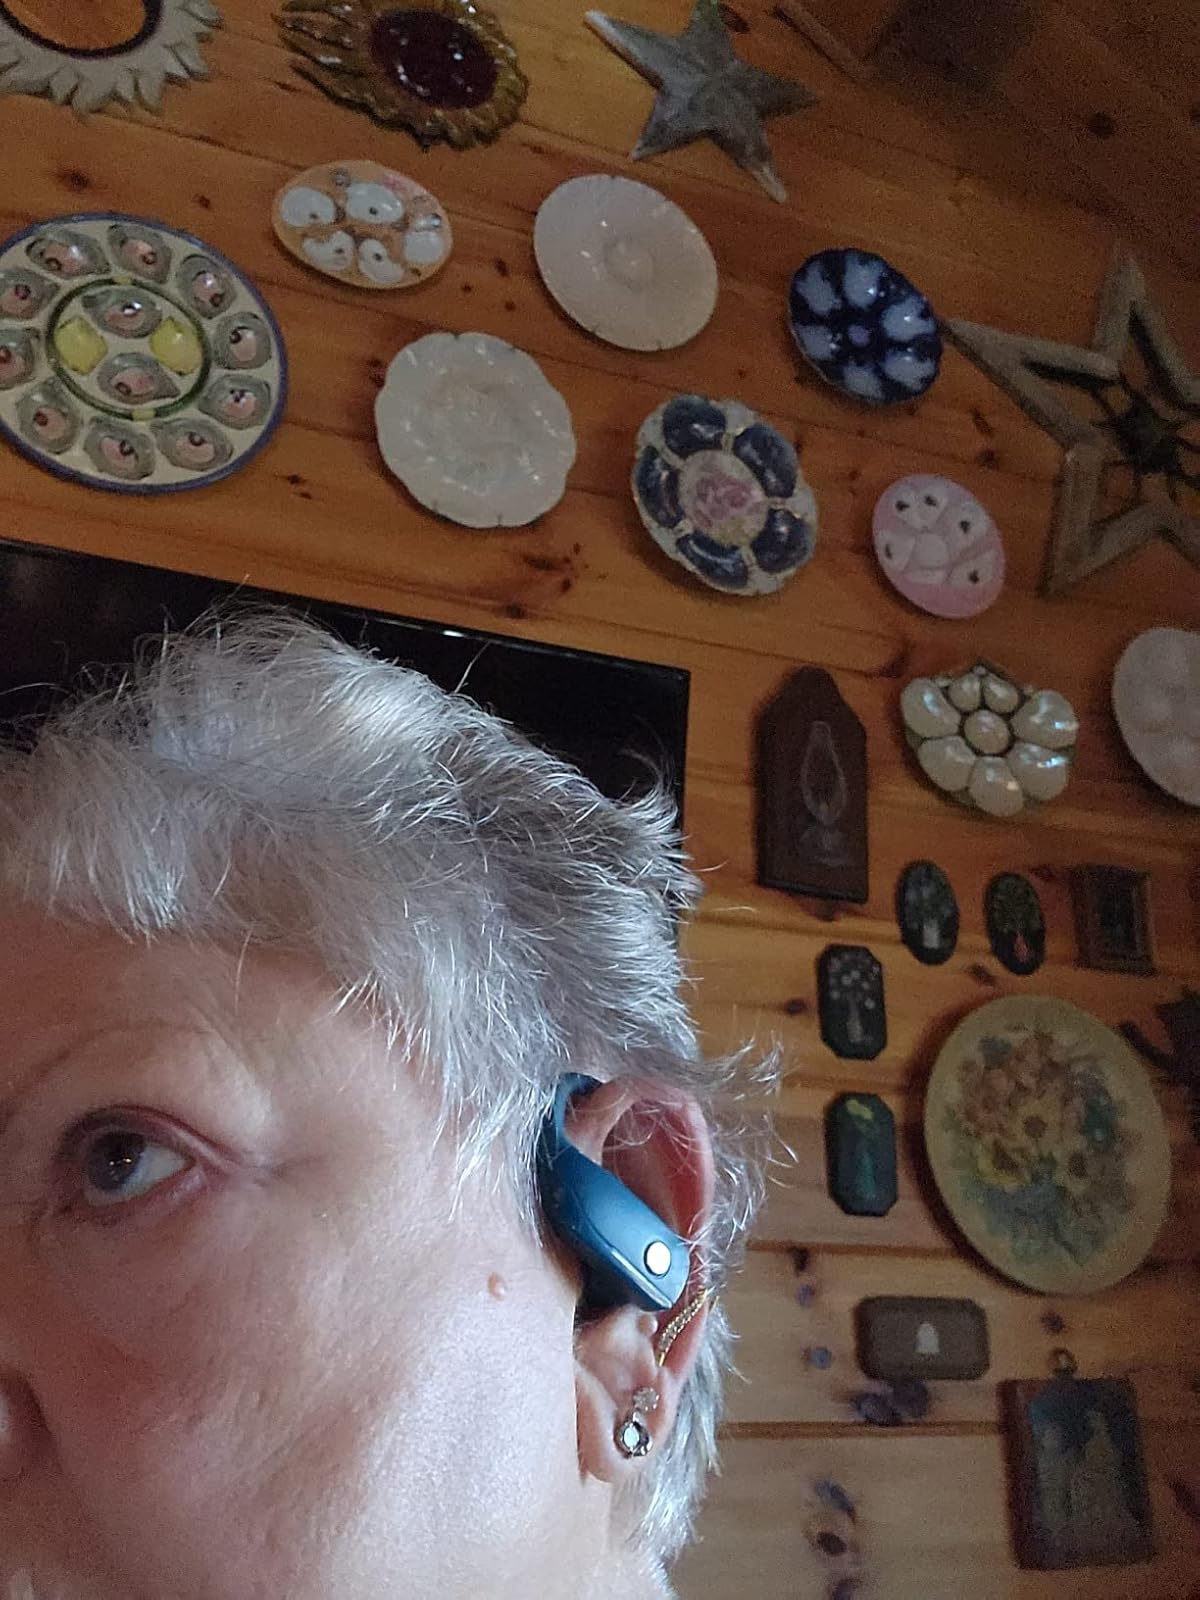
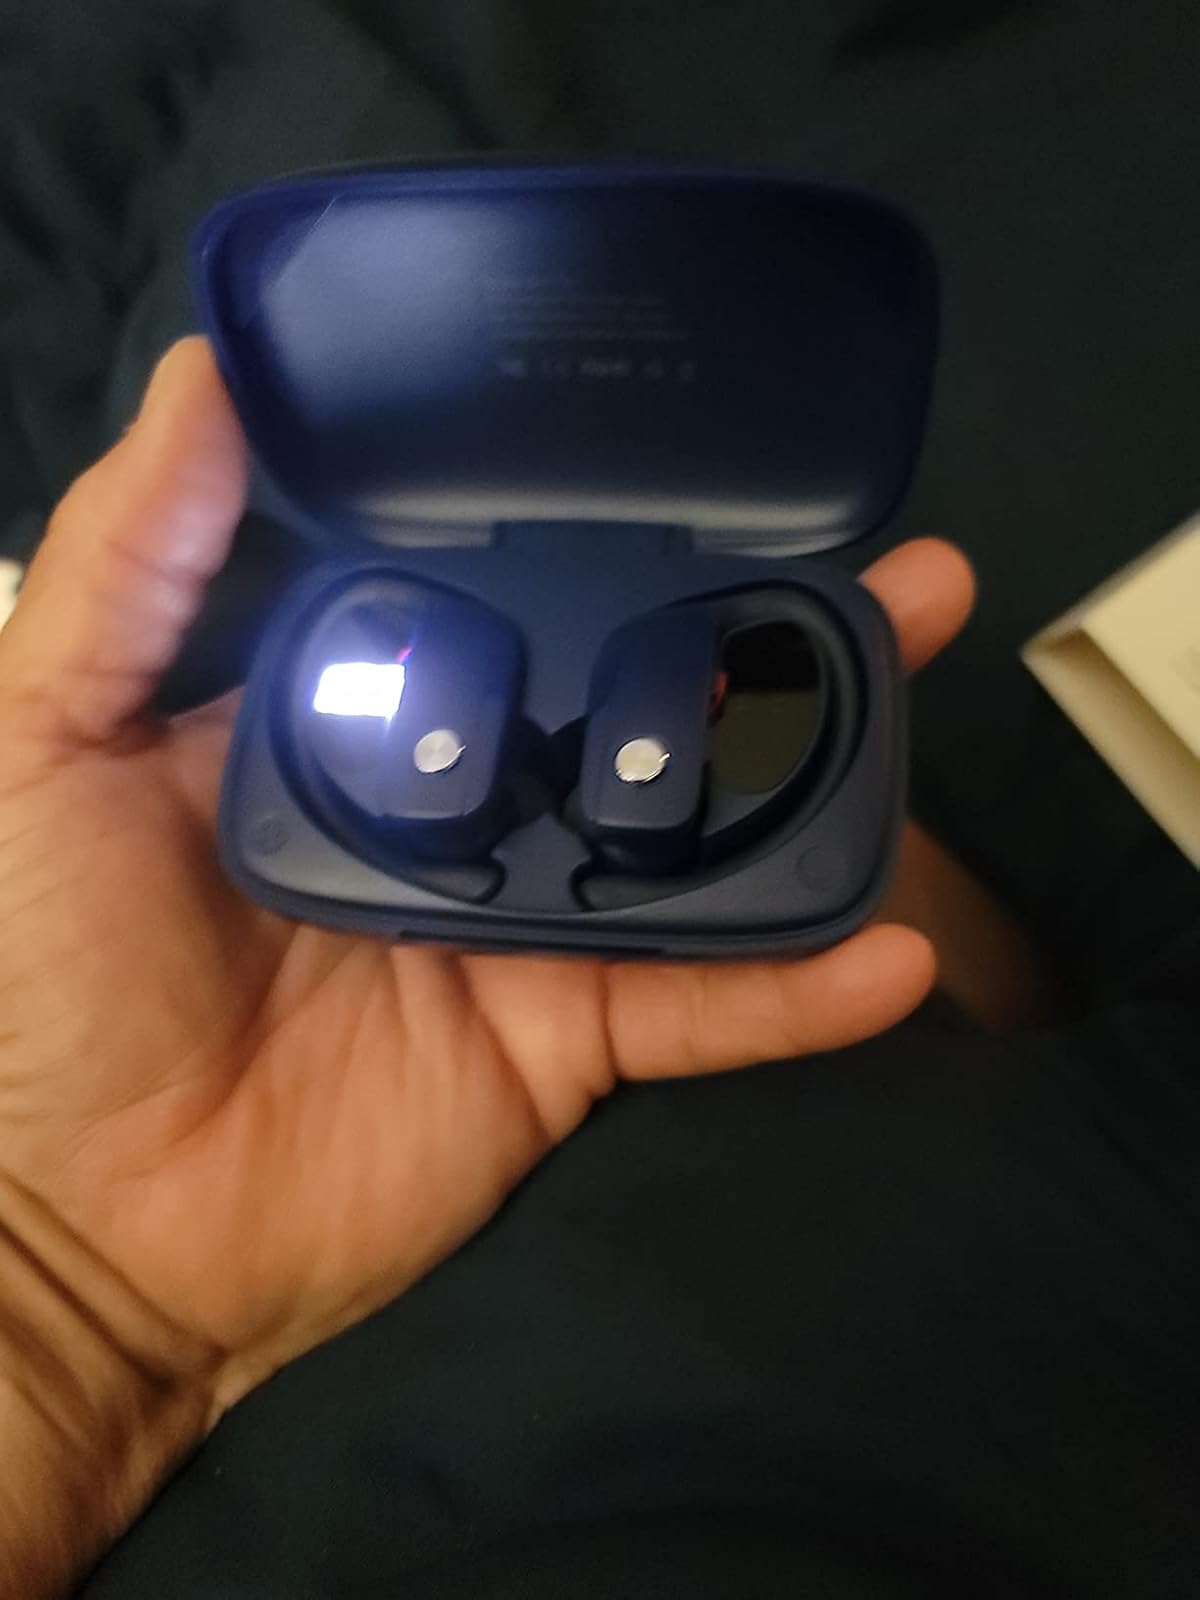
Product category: earbuds
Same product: no